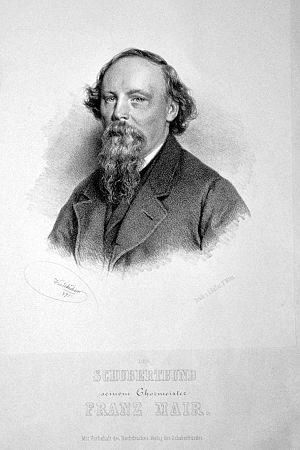
Franz Mair est un chef de chœur et compositeur, fondateur du Wiener Schubertbund.